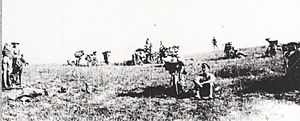
Dødvandet i Sydlige Palæstina / Ekspeditionsstyrkens operationer, juli til oktober / Beredne operationer / Sydøst til Ras Ghannam, Ruweihi og syd for Beersheba
Motorcykel kurerer fra den beredne australske divisions signaleskadron under en rekognoscering mod Beersheba i juli 1917
Dødvandet i sydlige Palæstina var en seks måneders periode hvor det britiske egyptiske ekspeditionskorps og den osmanniske hær stod overfor hinanden under 1. Verdenskrig uden at det kom til større slag. De to fjendtlige styrker stod overfor hinanden langs en front, som strakte sig fra Gaza til Beersheba under Sinai og Palæstina-felttoget, hvor ingen af siderne kunne tvinge den anden side til at trække sig tilbage. Dødvandet varede fra efter det britiske nederlag i det andet slag om Gaza i april 1917 til det egyptiske ekspeditionskorps indledte sin offensiv med slaget om Beersheba den 31. oktober 1917.